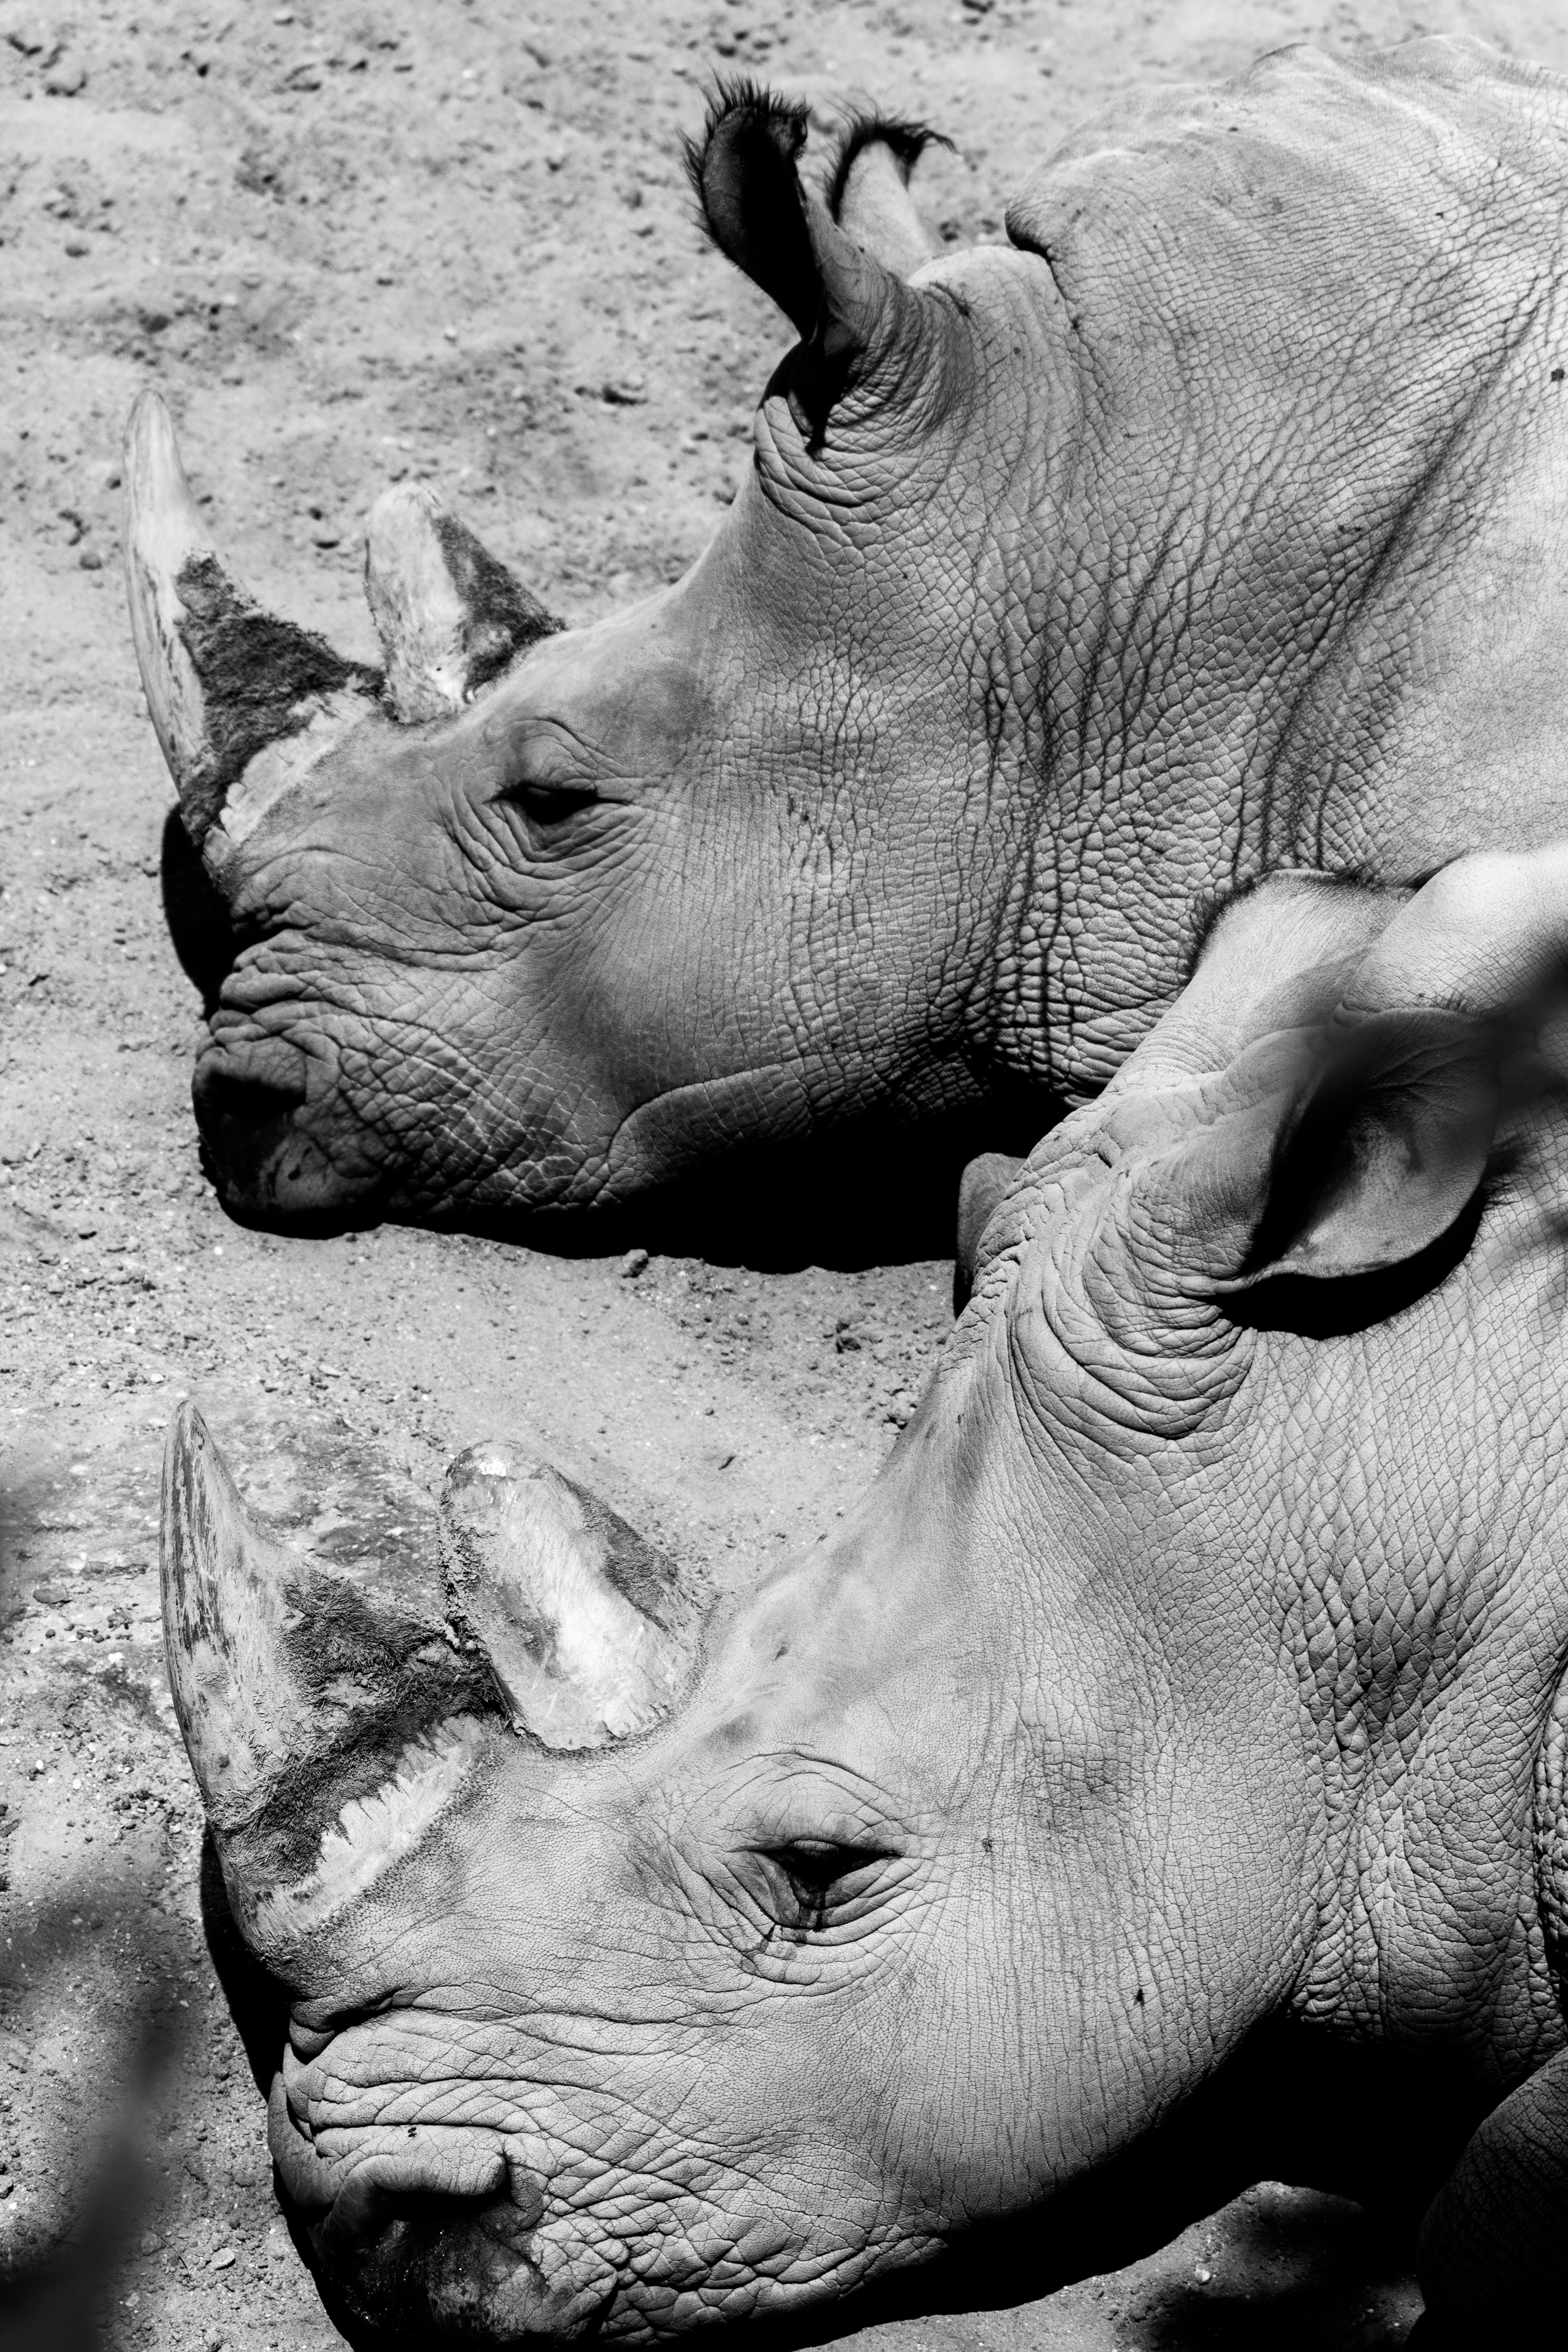
black and white, animal, statue, mammal, monochrome, close up, rhino, rhinoceros, temple, head, safari, hippopotamus, monochrome photography